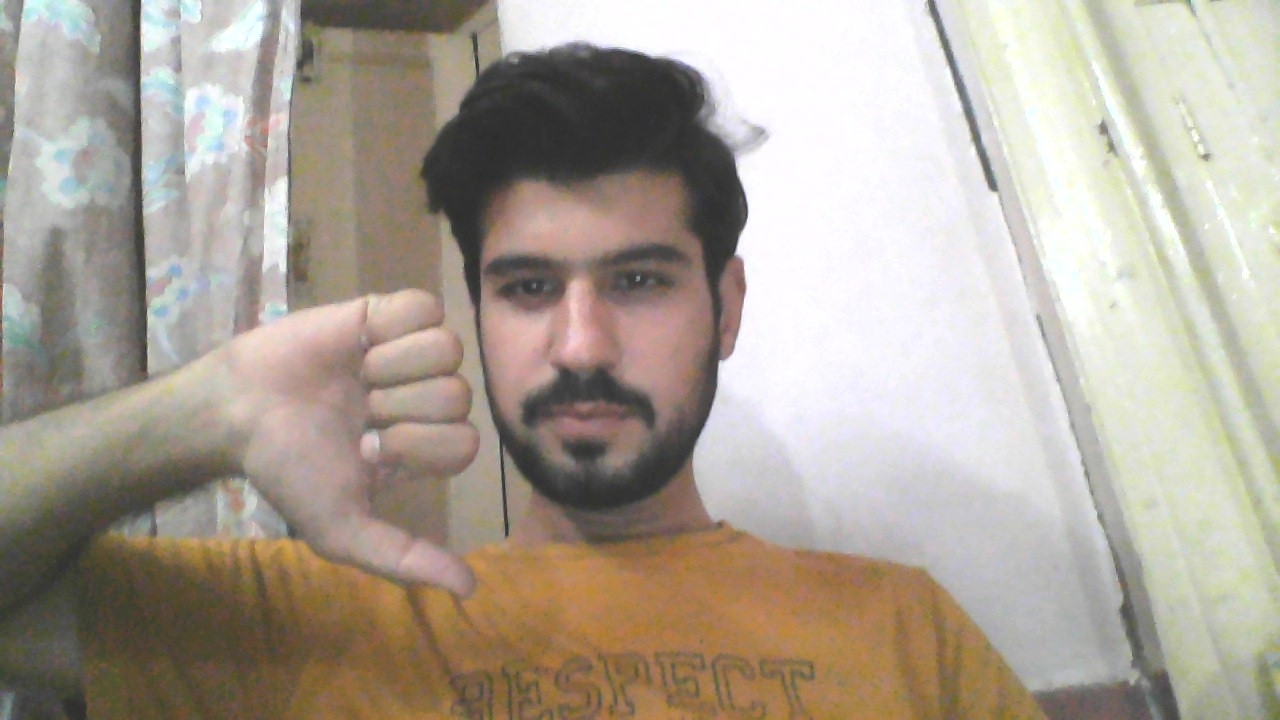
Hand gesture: dislike